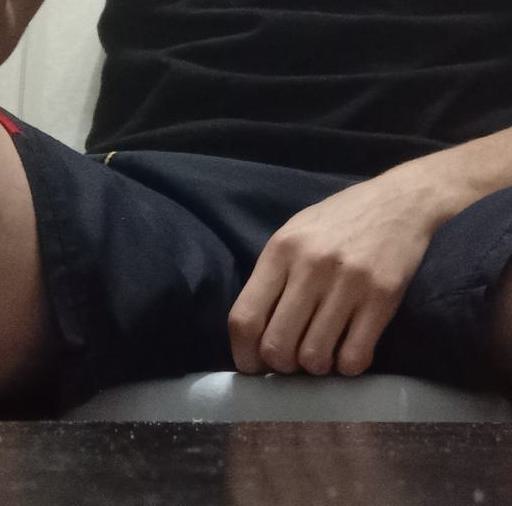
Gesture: no_gesture